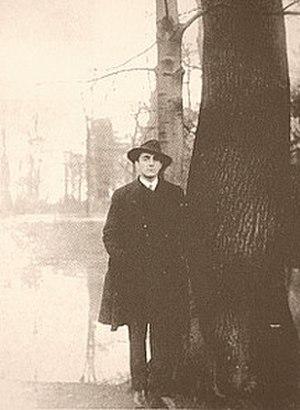
Otto Rahn, est écrivain et archéologue autodidacte allemand, officier de la SS. Il est l'auteur de deux ouvrages consacrés à la légende du Graal et à la croisade contre les Albigeois, Croisade contre le Graal et La Cour de Lucifer. Les circonstances de son oeuvre comme de sa mort font l'objet de révisions récentes et de nombreuses controverses, certains ont transformé la vie d'Otto Rahn en un mythe contemporain.
La Pâle Figure est un roman policier historique de Philip Kerr paru en anglais en 1990, avec comme héros, dans sa deuxième apparition, le détective Bernhard Gunther. Ce livre est le deuxième de La Trilogie berlinoise.